Commissions of sewers

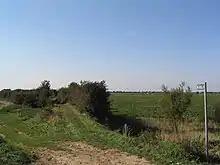
The "old sea bank", built in the medieval era to protect part of The Fens from flooding

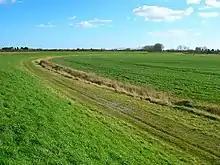
A medieval ditch and bank, constructed for flood defence in West Sussex

Commissions of sewers, originally known as commissions de wallis et fossatis (Law Latin: "commissions of walls and ditches [or dikes]") were English public bodies, established by royal decree, that investigated matters of land drainage and flood defence. The commissions developed from commissions of oyer and terminer in the 13th century and had powers to compel labourers to work on flood defences and extract funding for repairs from landowners. The commissions were placed on a statutory basis in 1427 by an act of Parliament, the Sewers Act 1427 (6 Hen. 6. c. 5) and were strengthened by later acts such as the 1531 Statute of Sewers and the Commissions of Sewers Act 1708. The commissions were abolished by the Land Drainage Act 1930, though some survived until after the Second World War. Their duties were assumed by internal drainage boards and river authorities.